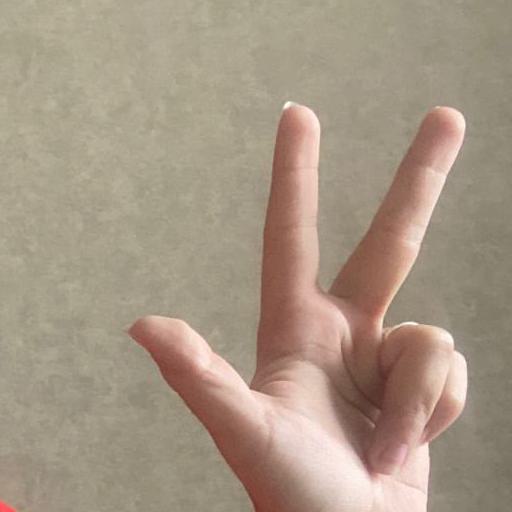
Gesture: three2